List of Bristol Rovers F.C. players (25–99 appearances)

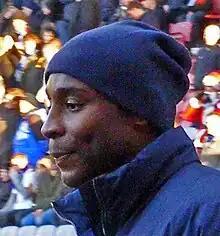
Jason Roberts was Bristol Rovers' top scorer in the 1999–2000 season with 25 goals.

Bristol Rovers Football Club is an English professional association football club based in Bristol, who play in League One, the third tier of the English football league system, as of the 2024–25 season. The club was formed in 1883 under the name Black Arabs F.C. playing their home games at Purdown in Bristol, but they used the name for only a single season, becoming Eastville Rovers and moving to a site known as Three Acres in 1884. Eastville Rovers were somewhat nomadic, moving home in 1891 to the Schoolmaster's Cricket Ground, in 1892 to Durdham Down, and in 1894 to Ridgeway, before finally settling at Eastville Stadium and changing their name to Bristol Eastville Rovers in 1897. Two years later they adopted their current name of Bristol Rovers when they became founder members of the Southern League. They remained at Eastville Stadium for 99 years, before leaving in 1986 when financial pressures meant that they could no longer afford to pay the rent, whereupon they moved to Bath City's Twerton Park, a move that saved the club £30,000 a year. After playing for ten years in Bath, the club returned to Bristol in 1997 when they agreed to share Bristol Rugby's Memorial Stadium. Since joining The Football League in 1920, when the top division of the Southern League effectively became the Football League Third Division, Rovers have spent most of their time in the second and third tiers of the English football league system; the team has never played in the top flight and spent six years, 2001 to 2007, in the fourth tier.